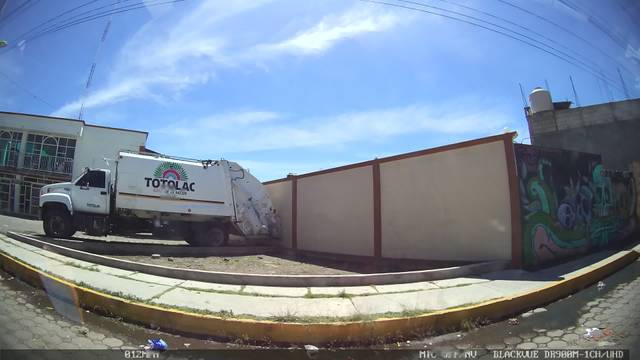
Region: Mexico
Coordinates: 19.325, -98.254